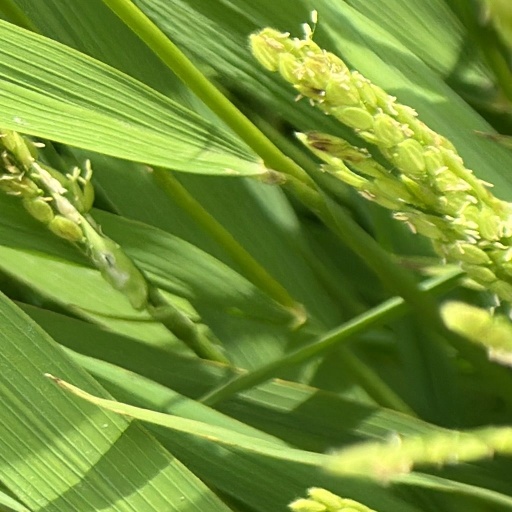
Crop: rice